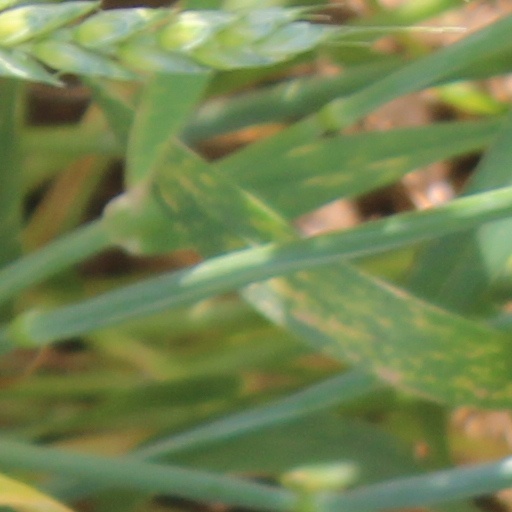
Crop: wheat